Epitaph

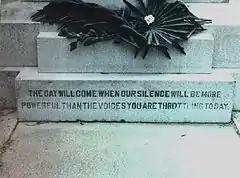
Epitaph on the base of the "Haymarket Martyrs' Monument", Waldheim Cemetery, Forest Park, Illinois

An epitaph is a short text honoring a deceased person. Strictly speaking, it refers to text that is inscribed on a tombstone or plaque, but it may also be used in a figurative sense. Some epitaphs are specified by the person themselves before their death, while others are chosen by those responsible for the burial. An epitaph may be written in prose or in poem verse.